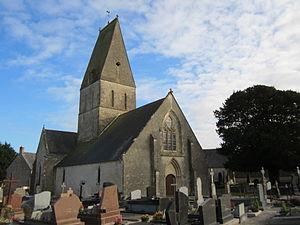
Église Notre-Dame de Turqueville This building is indexed in the Base Mérimée, a database of architectural heritage maintained by the French Ministry of Culture,
Cet article recense les monuments historiques situés dans l'arrondissement de Cherbourg, dans le département de la Manche.
Turqueville est une commune française, située dans le département de la Manche en région Normandie, peuplée de 138 habitants.